Vabalninkas

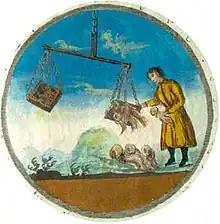
Old Vabalninkai coats of arms, 1792

Vabalninkas town was mentioned in 1554, Vabalninkas estate in 1555. In 1593, Vabalninkas was assigned to Anne of Austria, wife of Sigismund III Vasa.